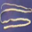
Label: worm